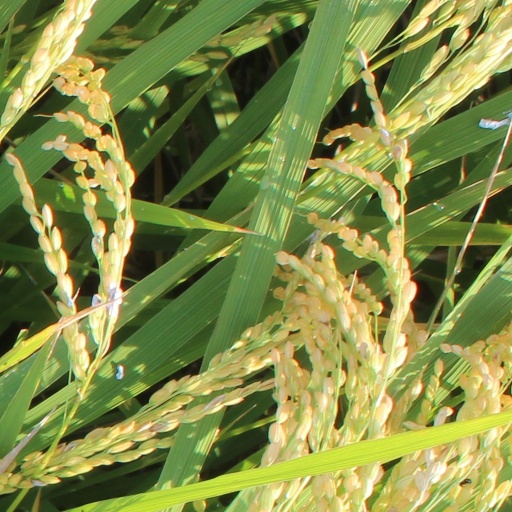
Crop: rice